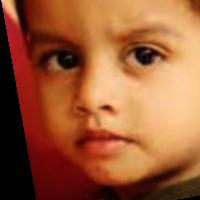
Age group: age 01-10